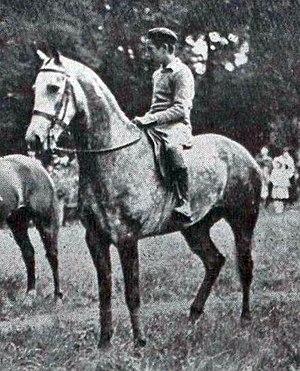
Pierre Jonquères d'Oriola, en juin 1933 sur 'Rina'.
Pierre Jonquères d'Oriola, né le 1ᵉʳ février 1920 à Corneilla-del-Vercol et mort le 19 juillet 2011 à l'âge de 91 ans dans sa propriété de Corneilla-del-Vercol, est le cavalier français le plus titré aux Jeux olympiques, en saut d'obstacles.